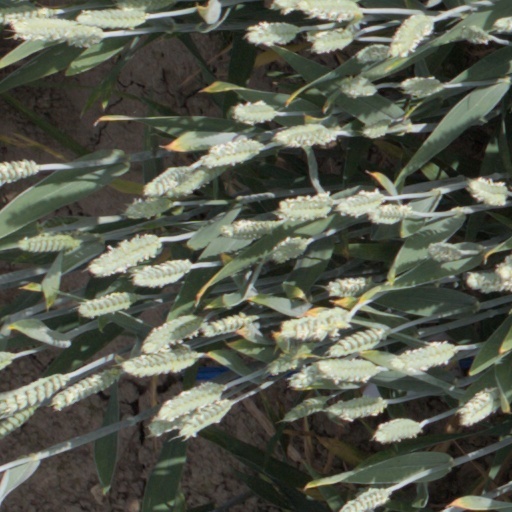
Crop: wheat